Lilies of the Field (1963 film)

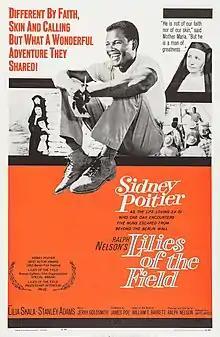
Theatrical release poster

Lilies of the Field is a 1963 American comedy drama film directed and produced by Ralph Nelson. Adapted by James Poe from William Edmund Barrett’s 1962 novel, the film takes its title from the Sermon on the Mount. It stars Sidney Poitier as Homer Smith, an itinerant handyman, who encounters a group of East German nuns in the Arizona desert. Led by the determined Mother Maria Marthe, played by Lilia Skala, the nuns believe Homer has been sent by God to build them a chapel.